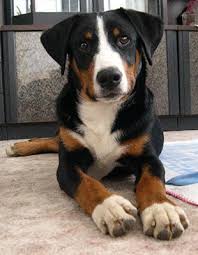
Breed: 234-n000091-Appenzeller